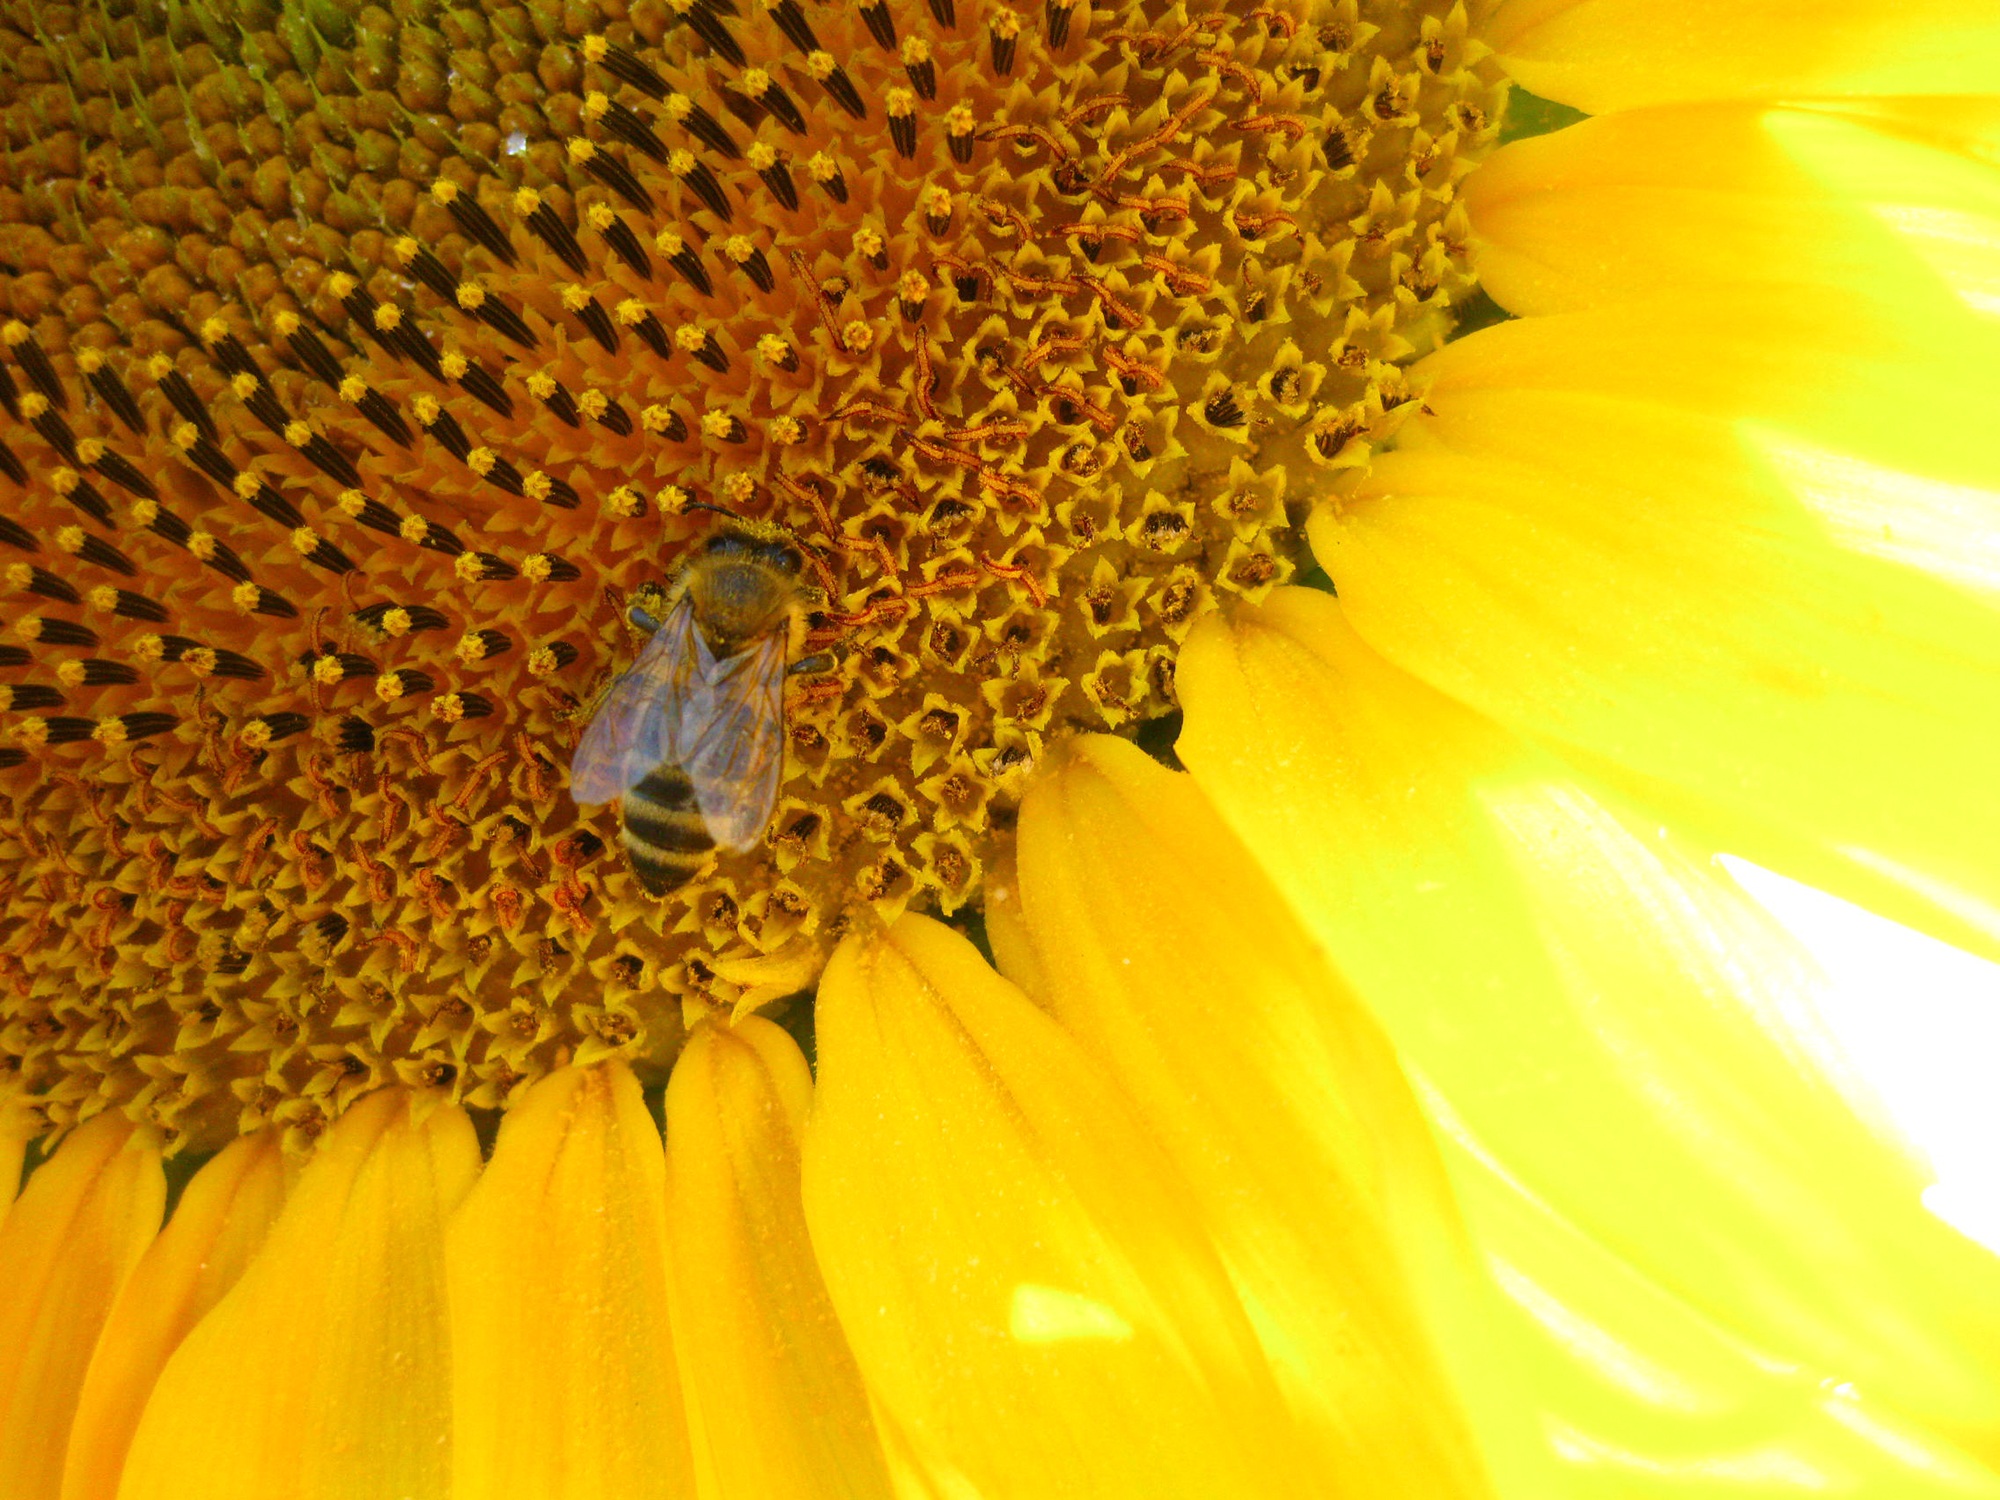
landscape, nature, blossom, plant, sky, sun, field, flower, petal, bloom, honey, summer, pollen, green, insect, yellow, garden, close, flora, sunflower, close up, sunny, bee, sun flower, beautiful, nectar, macro photography, flowering plant, honey bee, daisy family, vibrant color, sunflower seed, plant stem, land plant, membrane winged insect